Taipei Exchanges

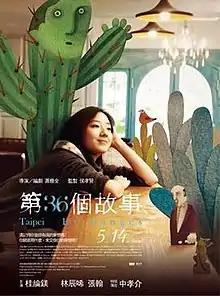
Taiwan Poster

Taipei Exchanges is a 2010 Taiwanese comedy film directed by Hsiao Ya-chuan and starring Gwei Lun-mei and Zaizai Lin.